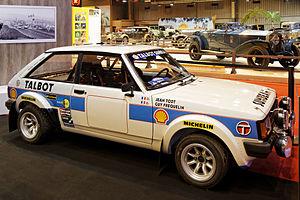
Le Rallye de l'Acropole 1981, disputé du 1ᵉʳ au 4 juin 1981, est la quatre-vingt-treizième manche du championnat du monde des rallyes courue depuis 1973, et la sixième manche du championnat du monde des rallyes 1981.
Le Tour de Corse 1981, disputé du 30 avril au 2 mai 1981, est la quatre-vingt-douzième manche du championnat du monde des rallyes courue depuis 1973, et la cinquième manche du championnat du monde des rallyes 1981.
Le Rallye d'Argentine 1981, disputé du 18 au 23 juillet 1981, est la quatre-vingt-quatorzième manche du championnat du monde des rallyes courue depuis 1973, et la septième manche du championnat du monde des rallyes 1981.
Le Rallye du Brésil 1981, disputé du 6 au 8 août 1981, est la quatre-vingt-quinzième manche du championnat du monde des rallyes courue depuis 1973, et la huitième manche du championnat du monde des conducteurs de rallyes 1981.
Le Rallye Monte-Carlo 1981, disputé du 24 au 30 janvier 1981, est la quatre-vingt-huitième manche du championnat du monde des rallyes courue depuis 1973, et la première manche du championnat du monde des rallyes 1981.
Le Rallye des 1000 lacs 1981, disputé du 28 au 30 août 1981, est la quatre-vingt-seizième manche du championnat du monde des rallyes courue depuis 1973, et la neuvième manche du Championnat du monde des rallyes 1981.